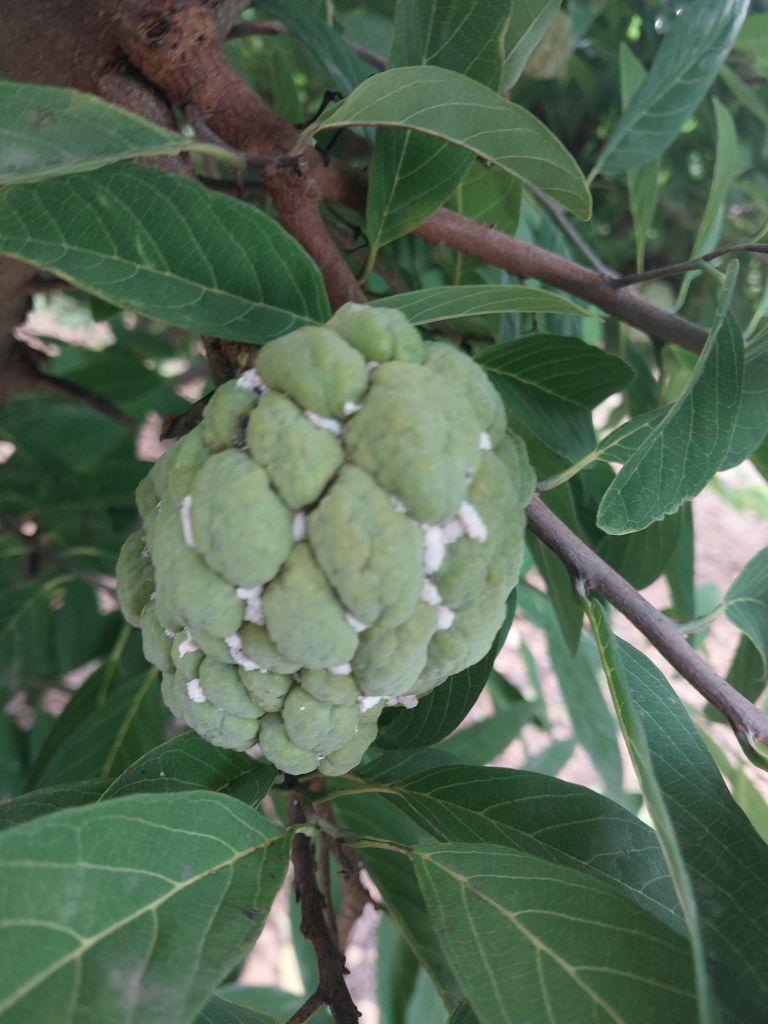
Disease label: Mealy Bug